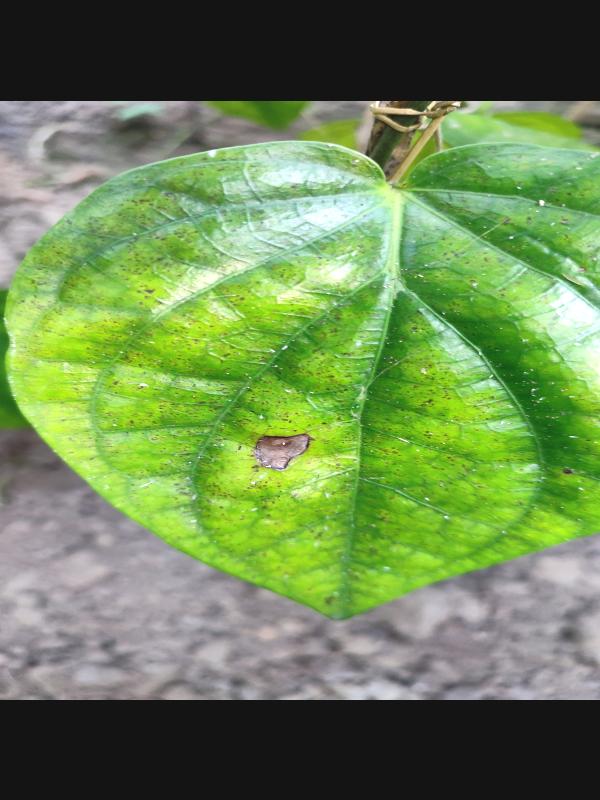
Label: Bacterial_Leaf_Disease